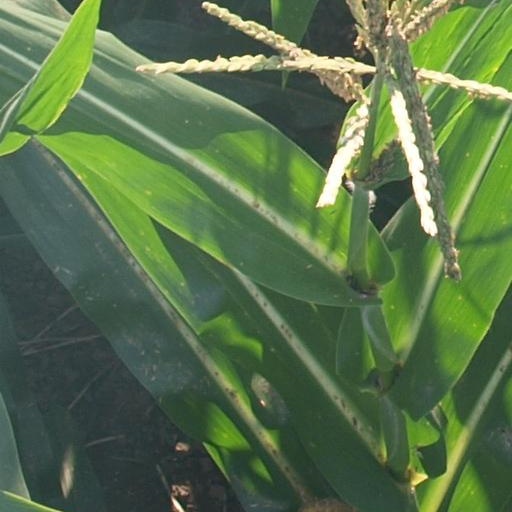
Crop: maize; corn